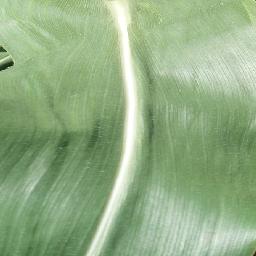
Label: Corn___healthy